Garak Market

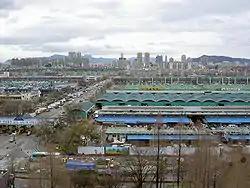
Birdseye view of the market

Garak Fish Market or Garak-dong Agricultural Market is an extensive farmers fish market in the neighborhood of Garak-dong in Songpa District, Seoul, South Korea. It is served by Garak Market station.